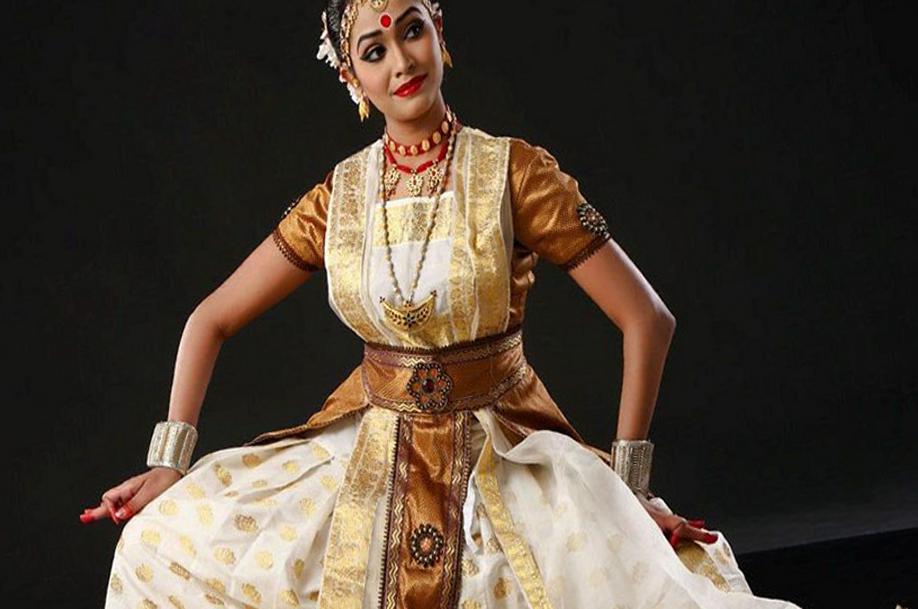
Dance form: sattriya